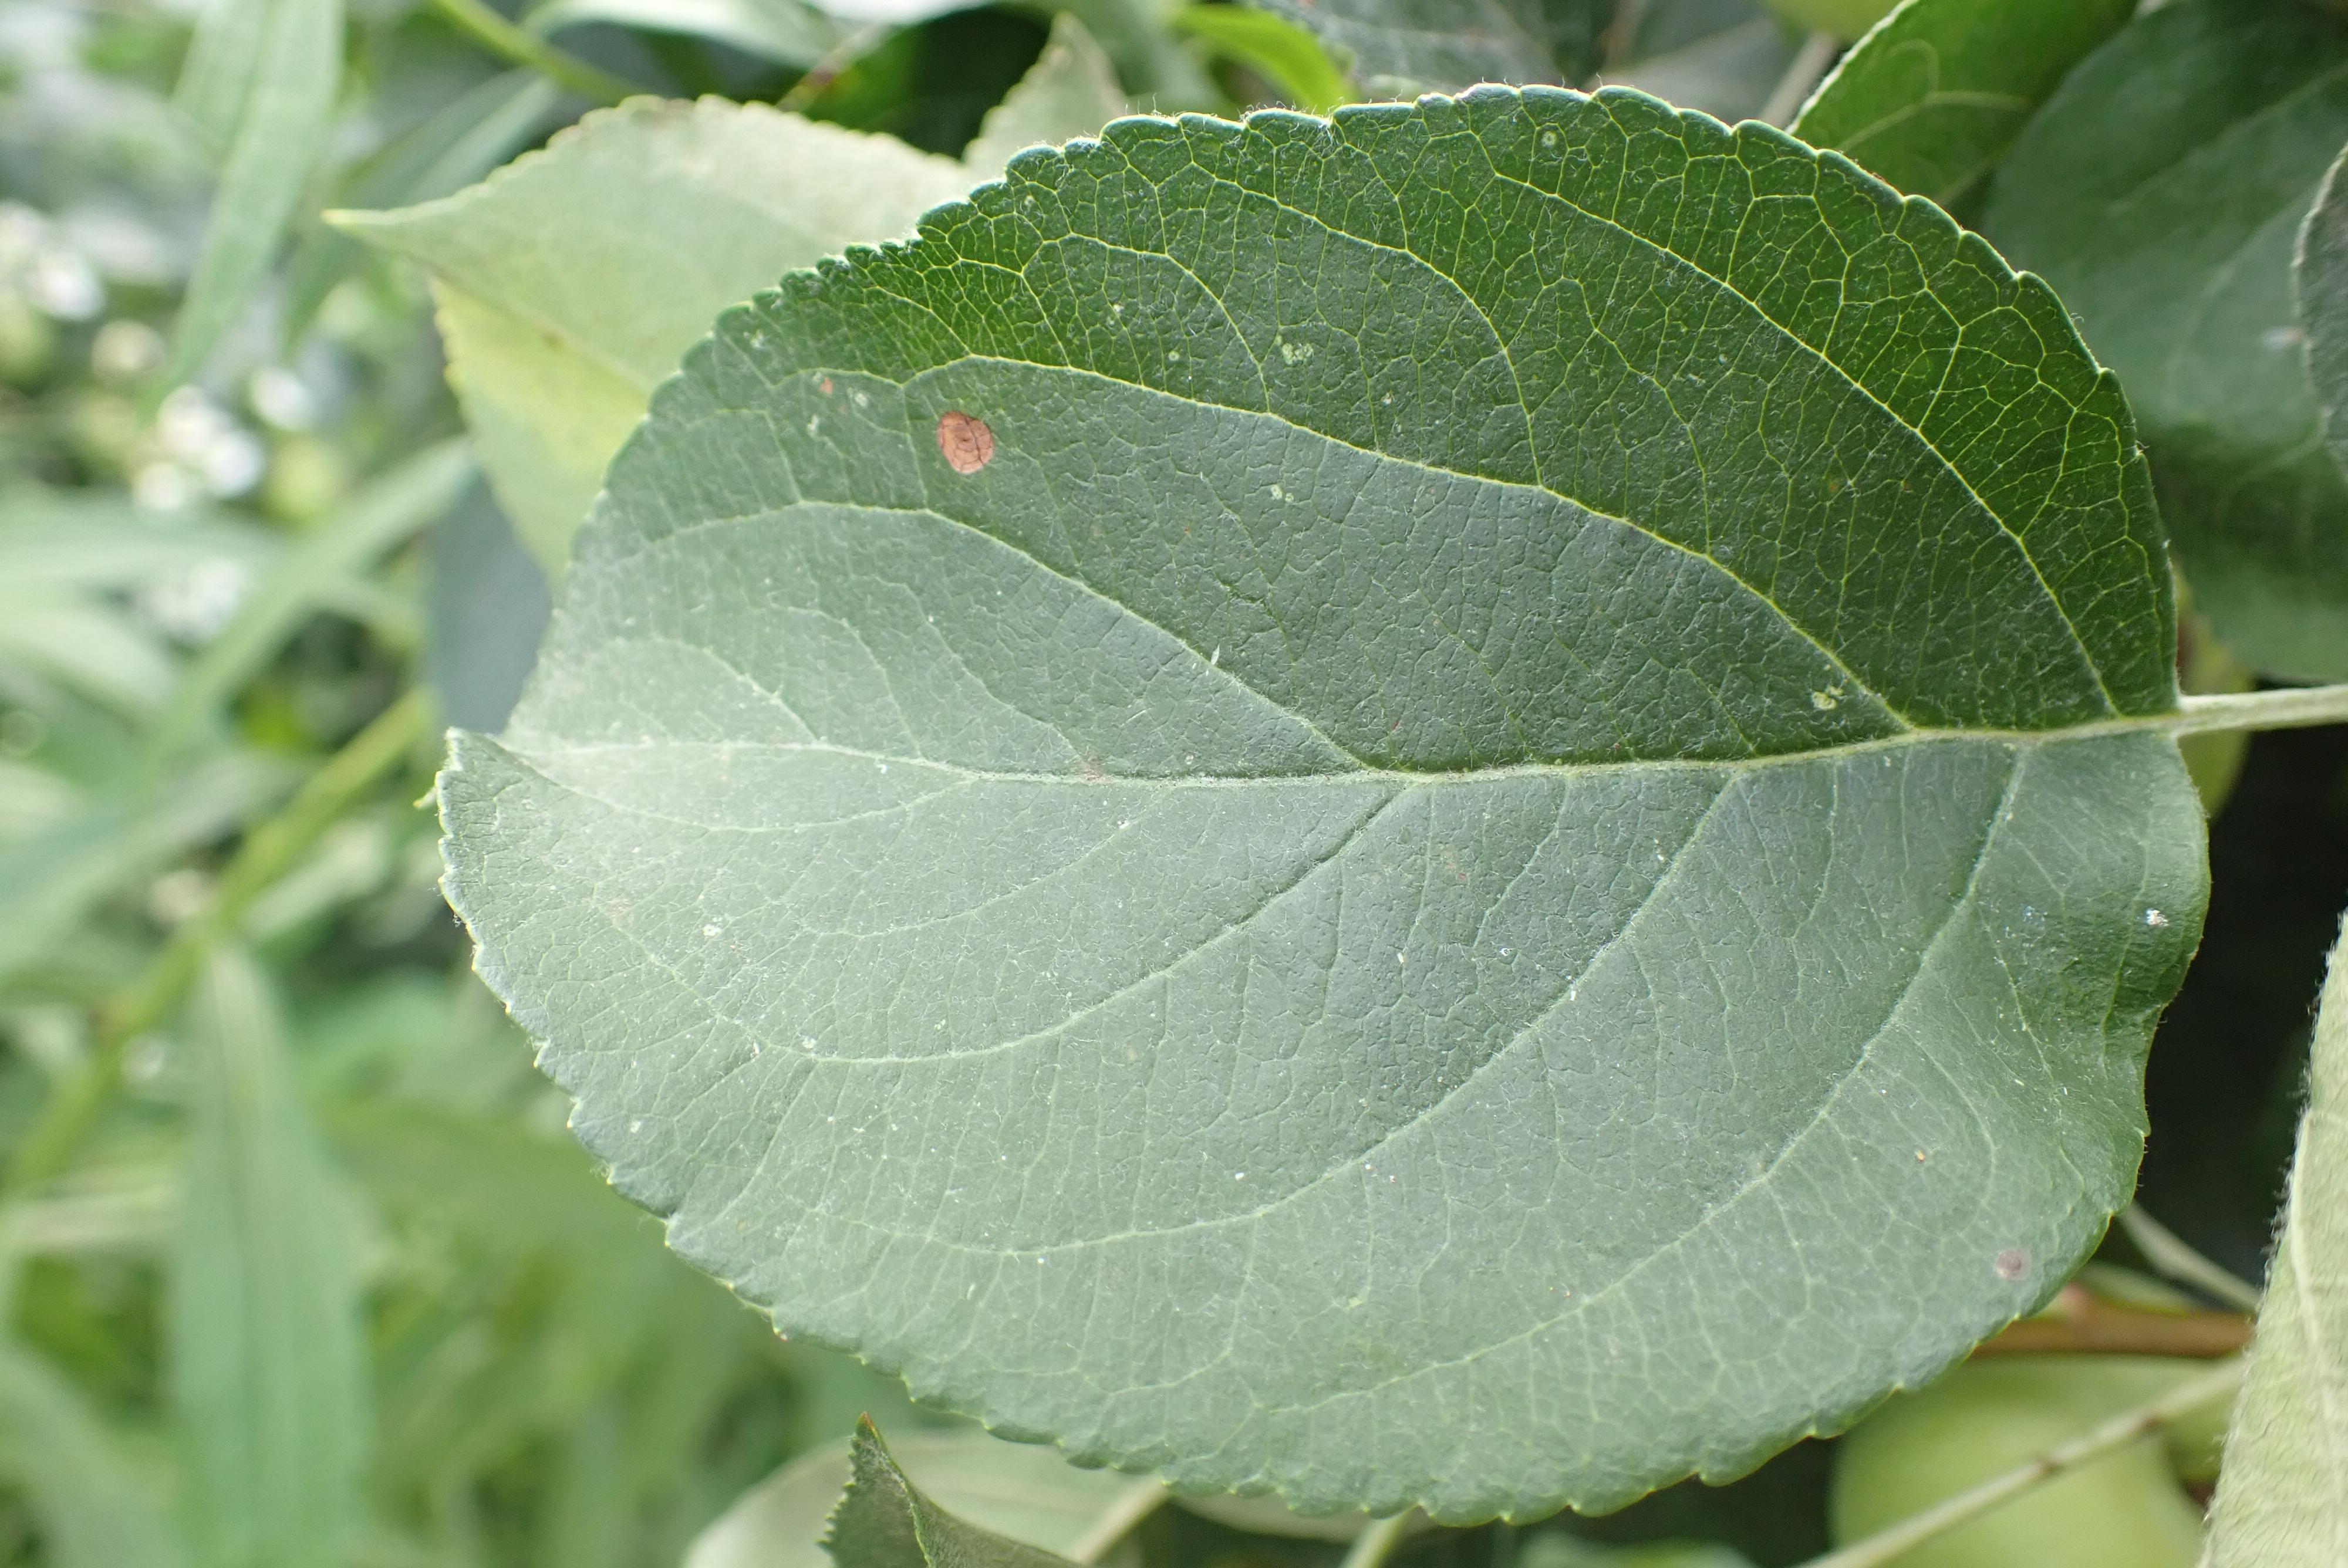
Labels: frog_eye_leaf_spot